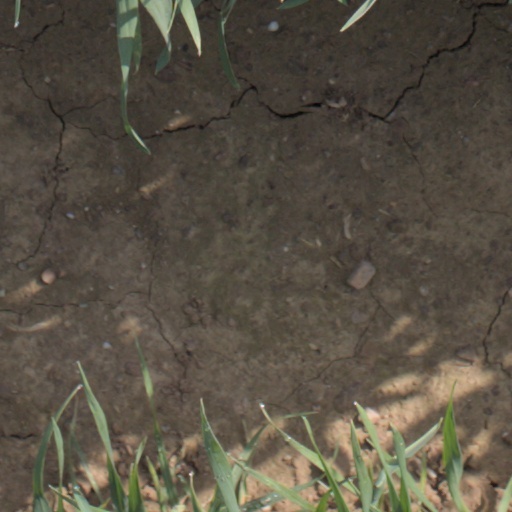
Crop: wheat